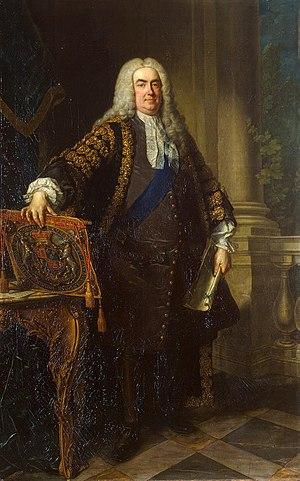
La guerre anglo-espagnole de 1727 à 1729 fut le point culminant d'une crise européenne. Elle se limita à de petits théâtres d'opérations entre la Grande-Bretagne et l'Espagne alors qu'une guerre européenne généralisée fut évitée. Elle se composa essentiellement de l'échec d'une tentative britannique du blocus de Portobelo et l'échec d'une tentative espagnole de capture de Gibraltar. Elle se termina par un retour à l'ancien statu quo ante bellum lors du traité de Séville.
Le 10 Downing Street est la résidence officielle et le lieu de travail du Premier ministre du Royaume-Uni de Grande-Bretagne et d'Irlande du Nord, situé sur Downing Street dans la Cité de Westminster, près des chambres du Parlement, au cœur de Londres. La résidence est officiellement celle du Premier Lord du Trésor, mais ce poste est tenu conjointement à celui de Premier ministre depuis 1905. Boris Johnson en est le résident depuis le 24 juillet 2019.
James Cholmondeley est un officier de l'armée britannique et membre du Parlement entre 1731 et 1747.
La séparation des pouvoirs législatif, exécutif, judiciaire est un principe fondamental des démocraties représentatives. Au contraire, les régimes dictatoriaux recherchent une concentration des pouvoirs. Ces pouvoirs sont influencés par des contre-pouvoirs. L'indépendance et la séparation de ces pouvoirs est un idéal délicat quand bien même la bonne volonté est à l'œuvre. Dans sa constitution les grandes lignes de la séparation des pouvoirs sont définies répartissant les fonctions ou missions de l'État, en confiant leur exercice exclusif à différents corps ou élus, spécifiant les règles de leurs indépendances, et les moyens de protection des pressions.
Le Très honorable ordre du Bain est le troisième ordre de chevalerie britannique dans l'ordre de préséance. Il est principalement décerné aux militaires ainsi qu'à certains fonctionnaires de haut rang. L'ordre a été fondé par le roi George Iᵉʳ de Grande-Bretagne, le 18 mai 1725. Son nom provient de la cérémonie médiévale d'adoubement qui comportait un bain, symbolisant la purification, après lequel il devenait « chevalier du Bain ».